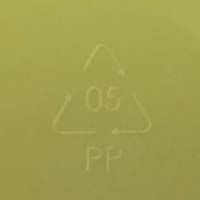
Plastic recycling code class: 5_polypropylene_PP